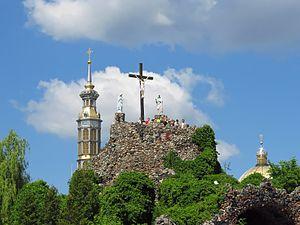
Licheń Stary est un village polonais de la gmina de Ślesin dans la powiat de Konin de la voïvodie de Grande-Pologne dans le centre-ouest de la Pologne.